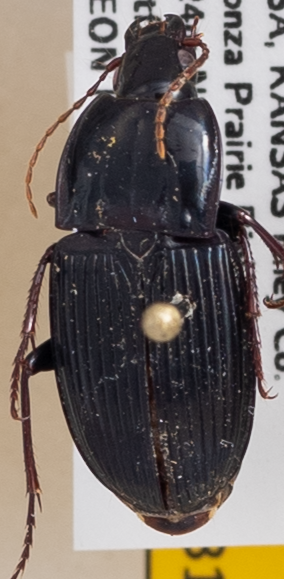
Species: Pterostichus permundus
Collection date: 2019-09-25
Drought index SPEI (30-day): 0.944
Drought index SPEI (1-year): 1.69
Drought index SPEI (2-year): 1.096